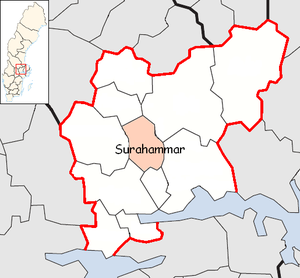
La commune de Surahammar est une commune suédoise du comté de Västmanland. 10 249 personnes y vivent. Son chef-lieu se situe à Surahammar.